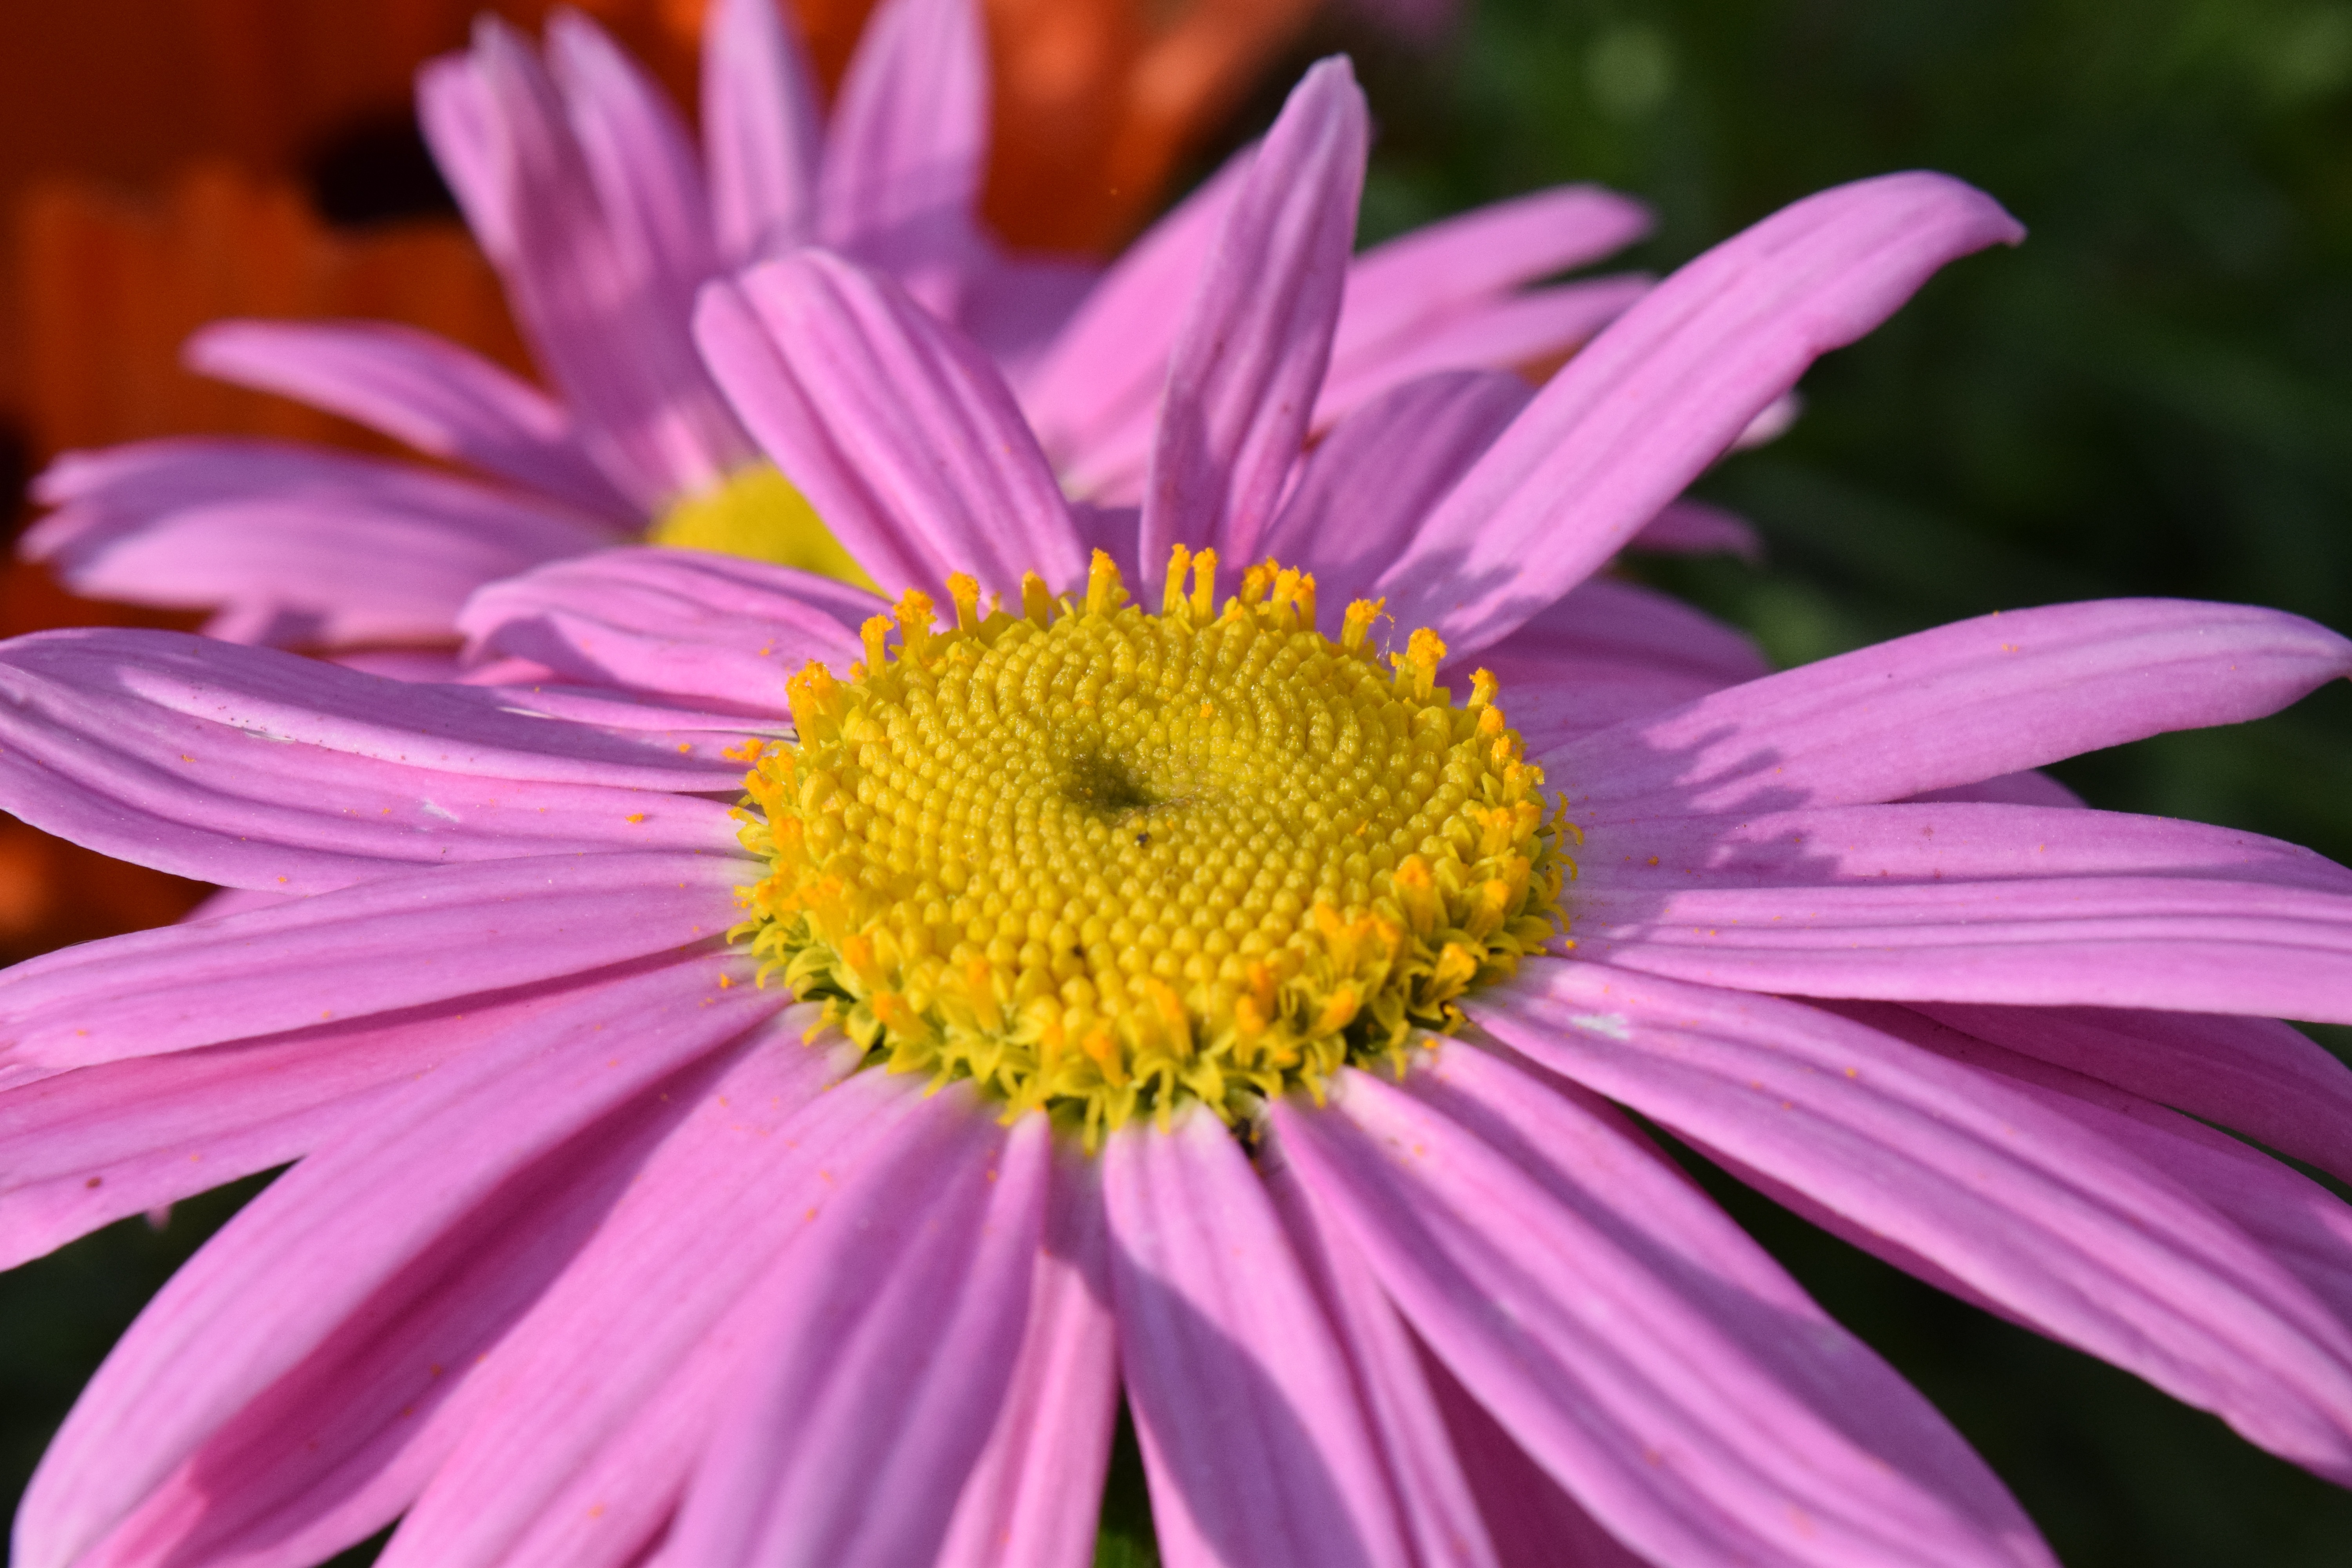
blossom, plant, flower, petal, bloom, summer, daisy, color, yellow, close, flora, close up, joy, gerbera, viola, marguerite, macro photography, flowering plant, daisy family, oxeye daisy, annual plant, land plant, marguerite daisy